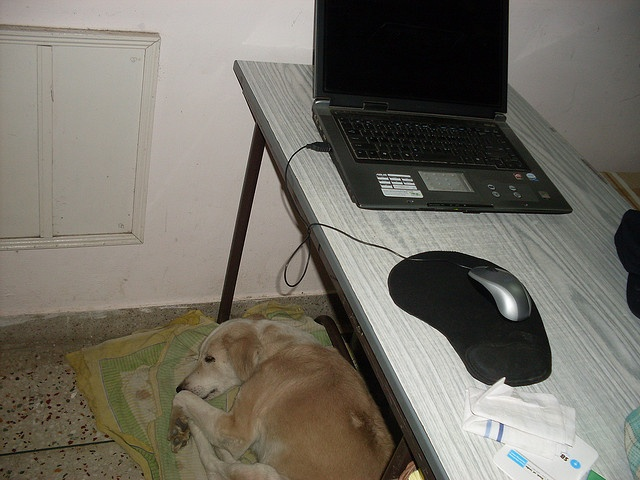
The dog has a comfortable spot on soft towel under the computer table.
A dog lays under a table that has a laptop on it.
A dog lying beneath a desk that has a laptop and mouse.
A dog curled up on a rug under a computer desk.
A dog is napping on a blanket below a computer desk.